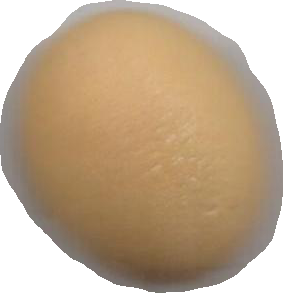
Variety: Dega